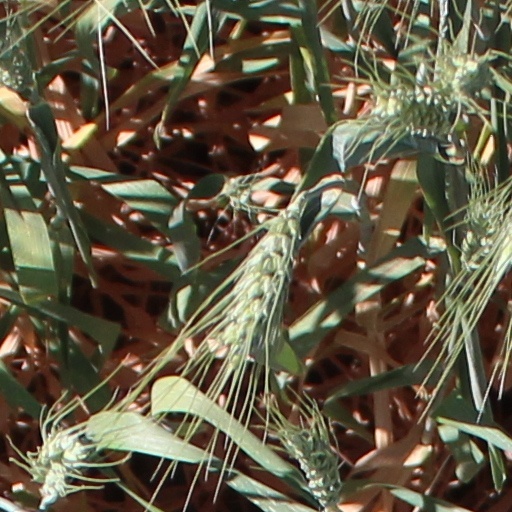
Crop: wheat